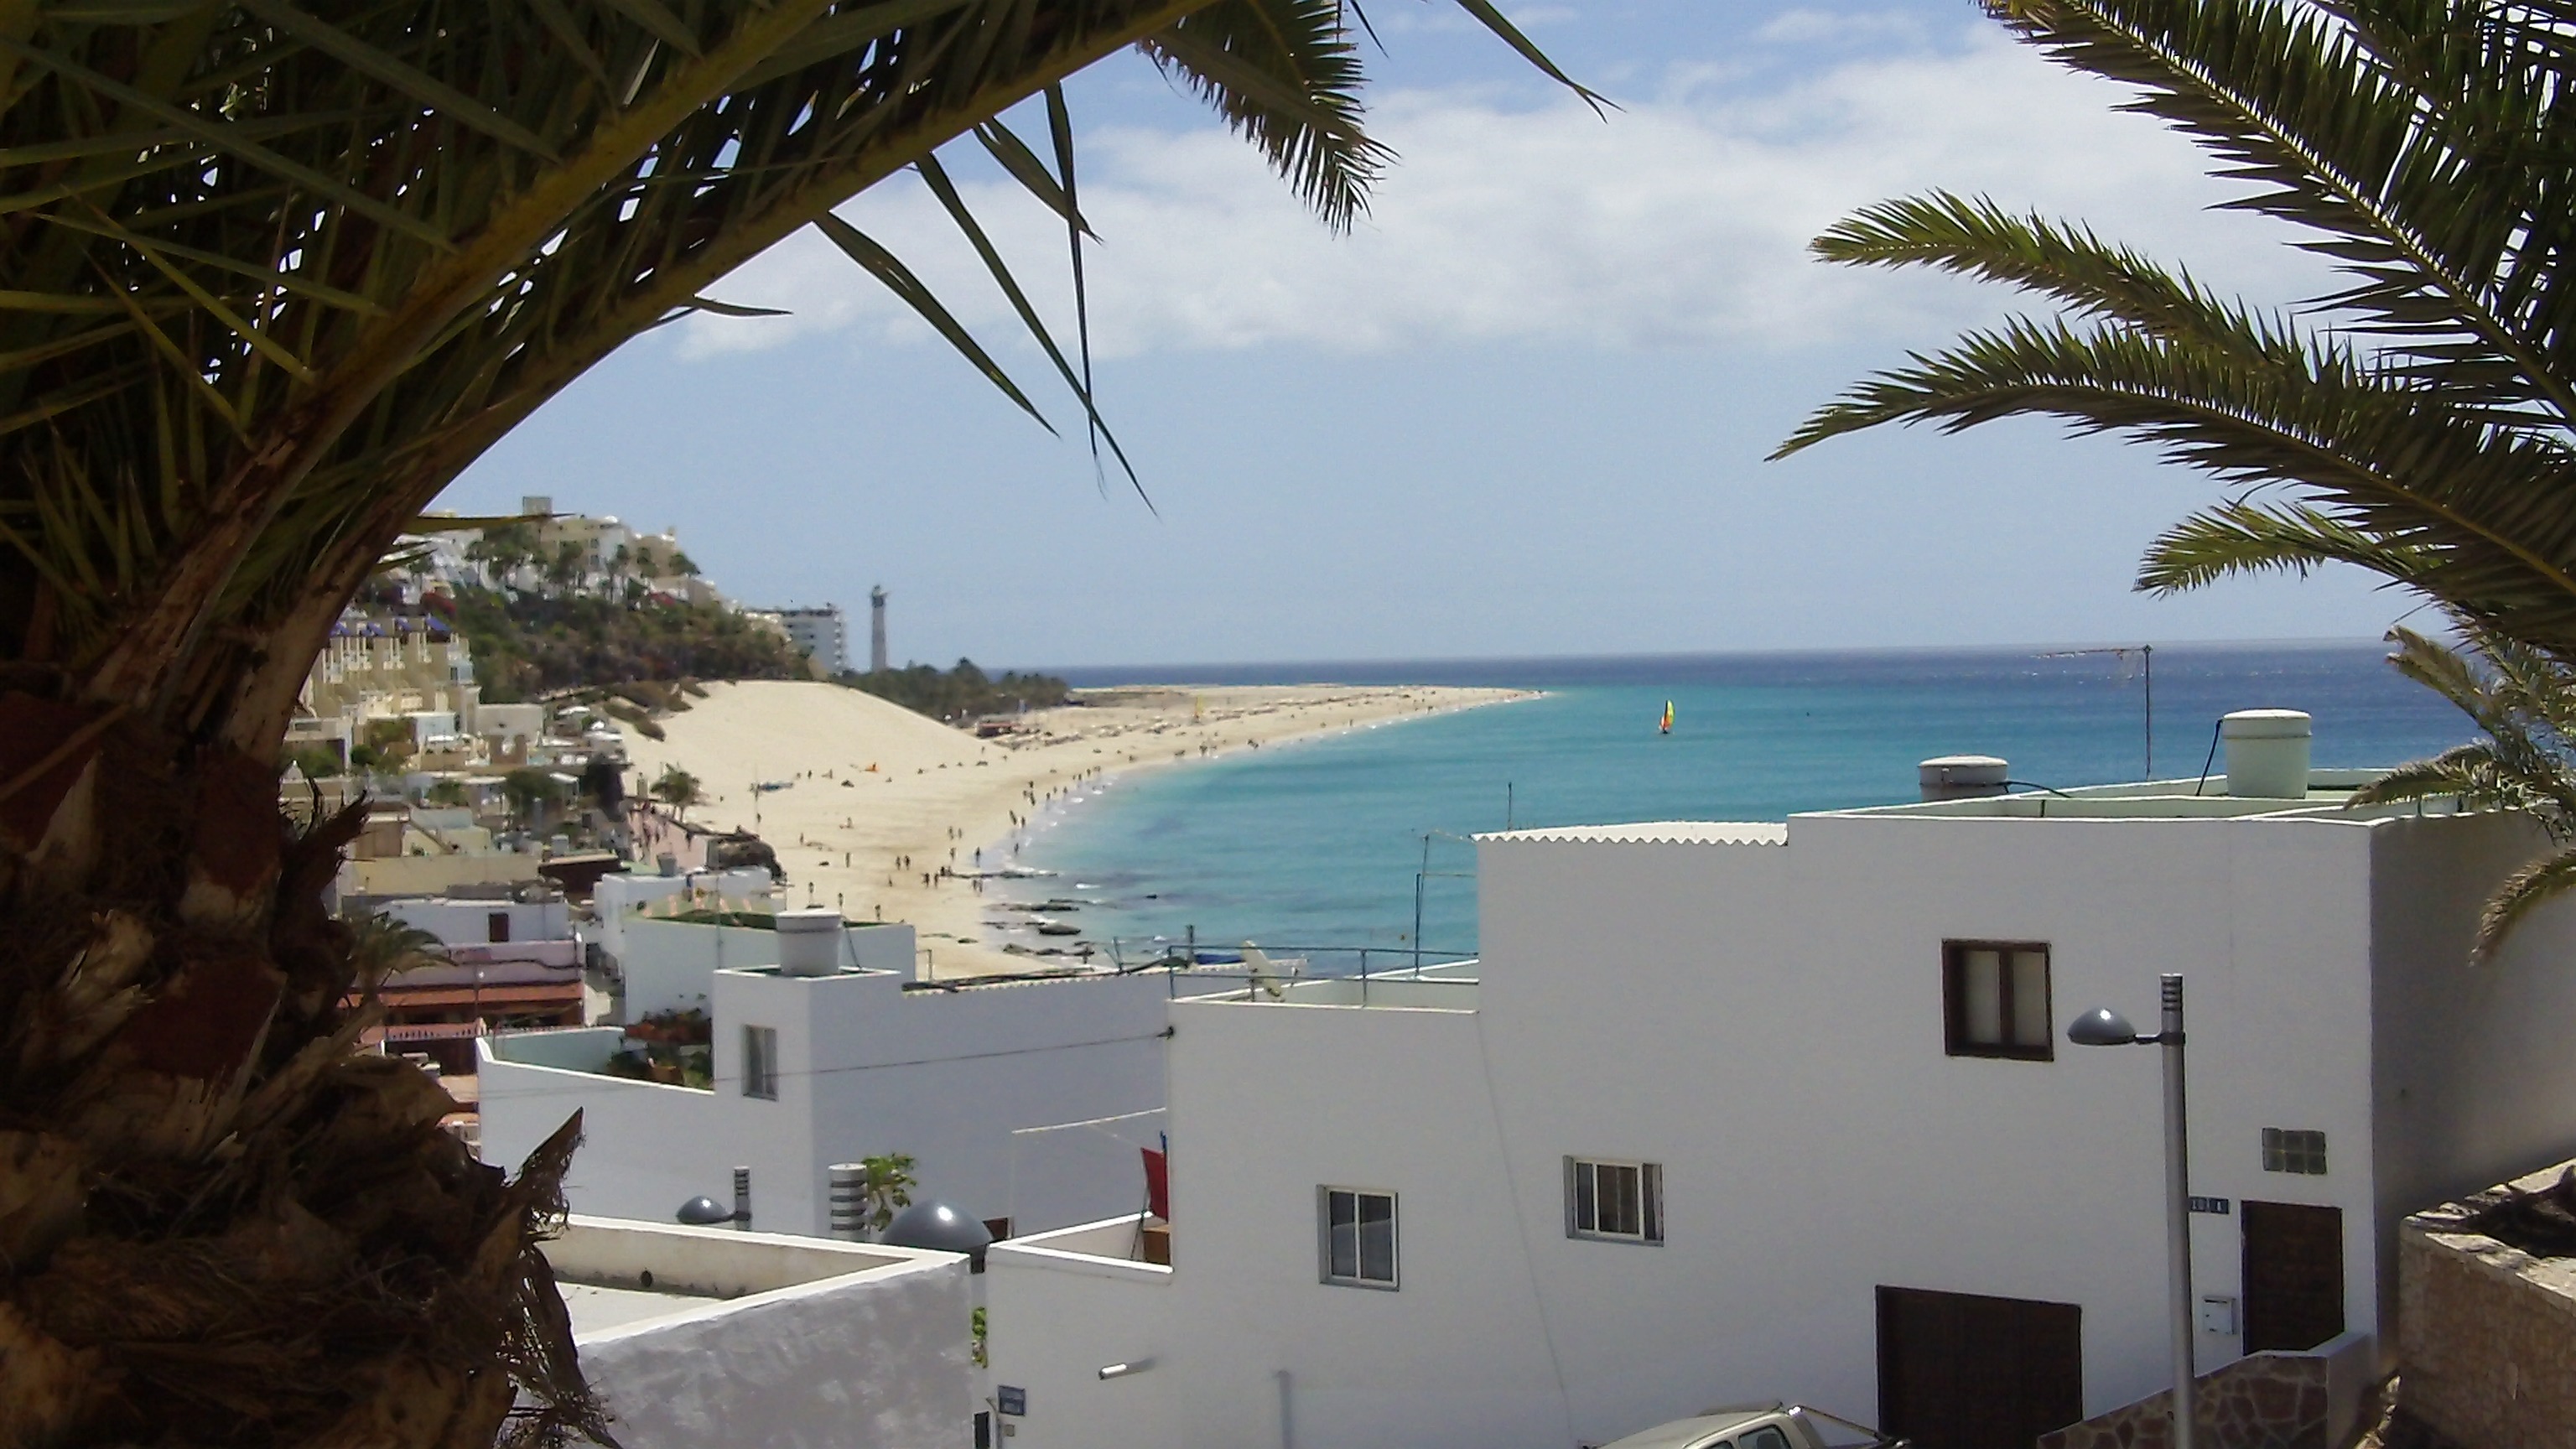
beach, sea, coast, ocean, villa, summer, vacation, bay, resort, estate, caribbean, fuerteventura, canary islands, arecales, jandia